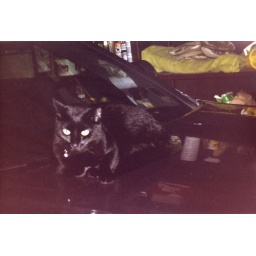
Betty the black cat on a silver-grey car in a dark garage--with benefit of flash and a leetle photo-shopping.